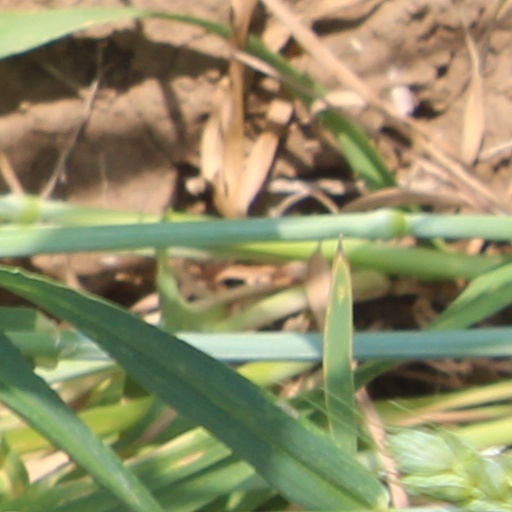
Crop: wheat